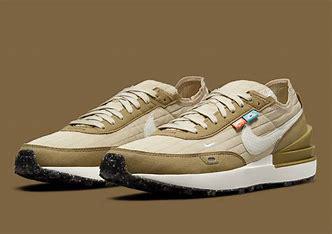
Brand: Nike
Model: Waffle One